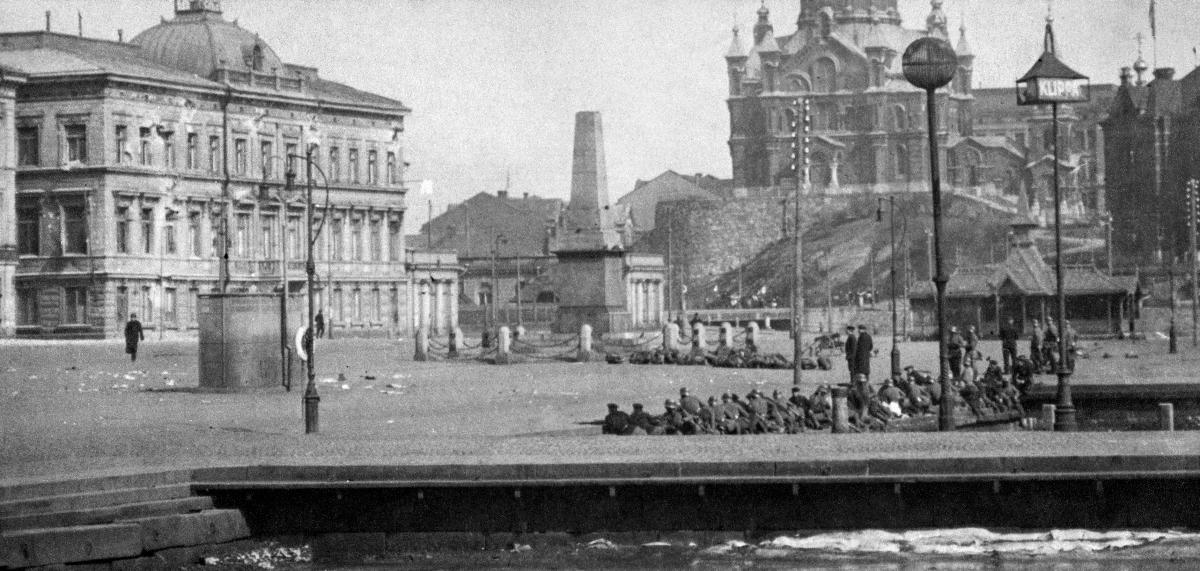
Saksalaiset sotilaat Kauppatorin satama-altaassa
German soldiers in the Market Square harbour basin
sisällön kuvaus: Saksalaiset sotilaat kauppatorin satama-altaitten portailla odottamassa punaisten antautumista Helsingissä 1918. sisällön kuvaus: The German troops on the steps of the harbor basin of Helsinki market square, waiting for the reds to surrender in 1918.
Vuosi: 1918
Paikka: Suomi; Suomi, Uusimaa, Helsinki; Suomi, Uusimaa, Helsinki, Kauppatori Helsinki
Aiheet: puolustus (keskinäinen toiminta); saksalaiset; sotaväki; sisällissodat; Helsingin valtaus; defence; Germans; military; german troops in finland; troops; finnish civil war; battle of Helsinki; civil wars; försvar; tyskar; krigsfolk; inbördeskrig